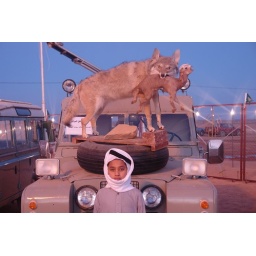
A boy from Hail(beautiful city located in the north of Saudi Arabia) is standing in front of his father old car.